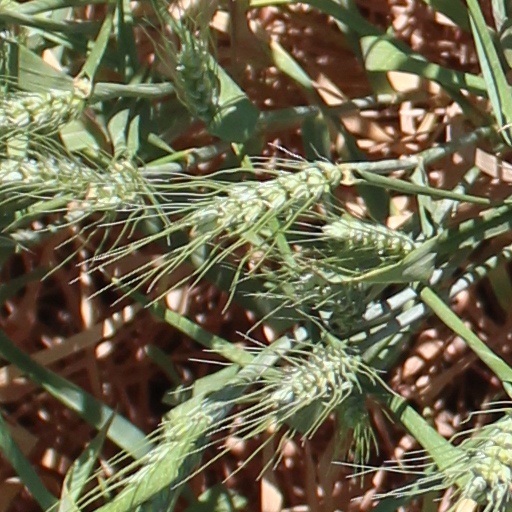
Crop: wheat